Dizzy Reed

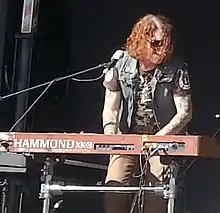
Reed playing with The Dead Daisies in 2013.

Outside of Guns N' Roses, Reed played on albums for his former bandmates Slash, Duff McKagan, and Gilby Clarke. He also guested on former Guns N' Roses bassist Tommy Stinson's 2004 solo effort "Village Gorilla Head". Reed is additionally a fan of Larry Norman, a pioneer of Christian music, and played on Norman's "Copper Wires" album. He has composed music for the film scores "The Still Life", released in 2006, and "Celebrity Art Show" (2008). His debut solo album was released on February 16, 2018.